Animal language

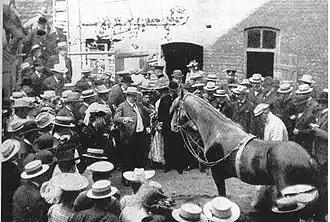
Clever Hans, an Orlov Trotter horse that was claimed to have been able to perform arithmetic and other intellectual tasks

Animal language results are controversial for several reasons (for a related controversy, see also Clever Hans).